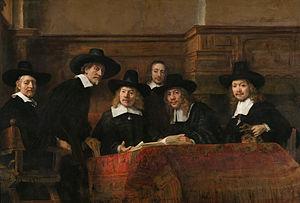
La peinture de portrait est un genre de la peinture où l'intention est de montrer l'apparence visuelle du modèle. Le terme est généralement appliqué à la représentation de sujets humains. En plus de la peinture, les portraits peuvent également être faits au moyen d'autres médias tels que gravure, lithographie, photographie, vidéo et médias numériques.
120 Tableaux du Rijksmuseum est un guide touristique comprenant des photos en noir et blanc d'une sélection de peintures conservées au Rijksmuseum d'Amsterdam. Il a été publié dans les années 1950-1990.
Depuis le XIXᵉ siècle, la question du commencement de l'histoire du capitalisme, de ses origines, de sa consistance et surtout de son évolution est la source de débats sociologiques, économiques et historiques majeurs.
Le Rijksmuseum Amsterdam, plus couramment abrégé en Rijksmuseum, est un musée national néerlandais, situé dans la capitale Amsterdam et consacré aux beaux-arts, à l’artisanat et à l’histoire du pays. Il est le plus important musée des Pays-Bas quant à la fréquentation et au nombre d'œuvres d'art avec plus de 2 450 000 visiteurs en 2014 pour un fonds d'environ un million de pièces.